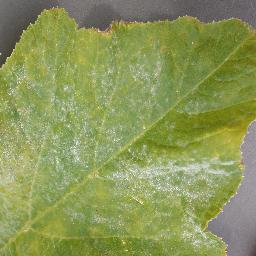
Label: Squash___Powdery_mildew